Aurora, Cayuga County, New York

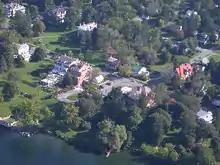
Aerial view of Aurora

Indigenous peoples occupied the lakeshore and riverways in present-day New York for thousands of years. Prior to European-American settlement, a major Cayuga Indian village, "Chonodote", stood near the present-day site of Aurora village. It had permanent dwellings and the people cultivated fields for their staple crops of varieties of corn, beans and squash. "Chonodote" was destroyed by the Sullivan Expedition in 1779 during the Revolutionary War, when the Cayuga were allies of the British army, in retaliation for raids by Joseph Brant and his Mohawk and Loyalist forces mostly in the eastern Mohawk Valley. Most of the Cayuga went with other Iroquois nations to Canada, where their descendants are enrolled in the Six Nations Reserve. Some members of the Cayuga tribe returned to the area after the war, but the tribe had been forced to cede its land to New York. They were left landless and shared space with the Seneca on their reservation that once included the north end of Cayuga Lake.